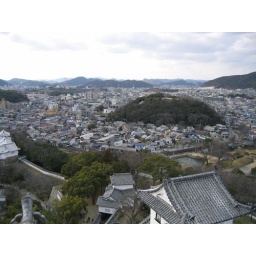
The area around Himeji castle is a smallish city pocketed with little green fuzzy lumps filled with trees.